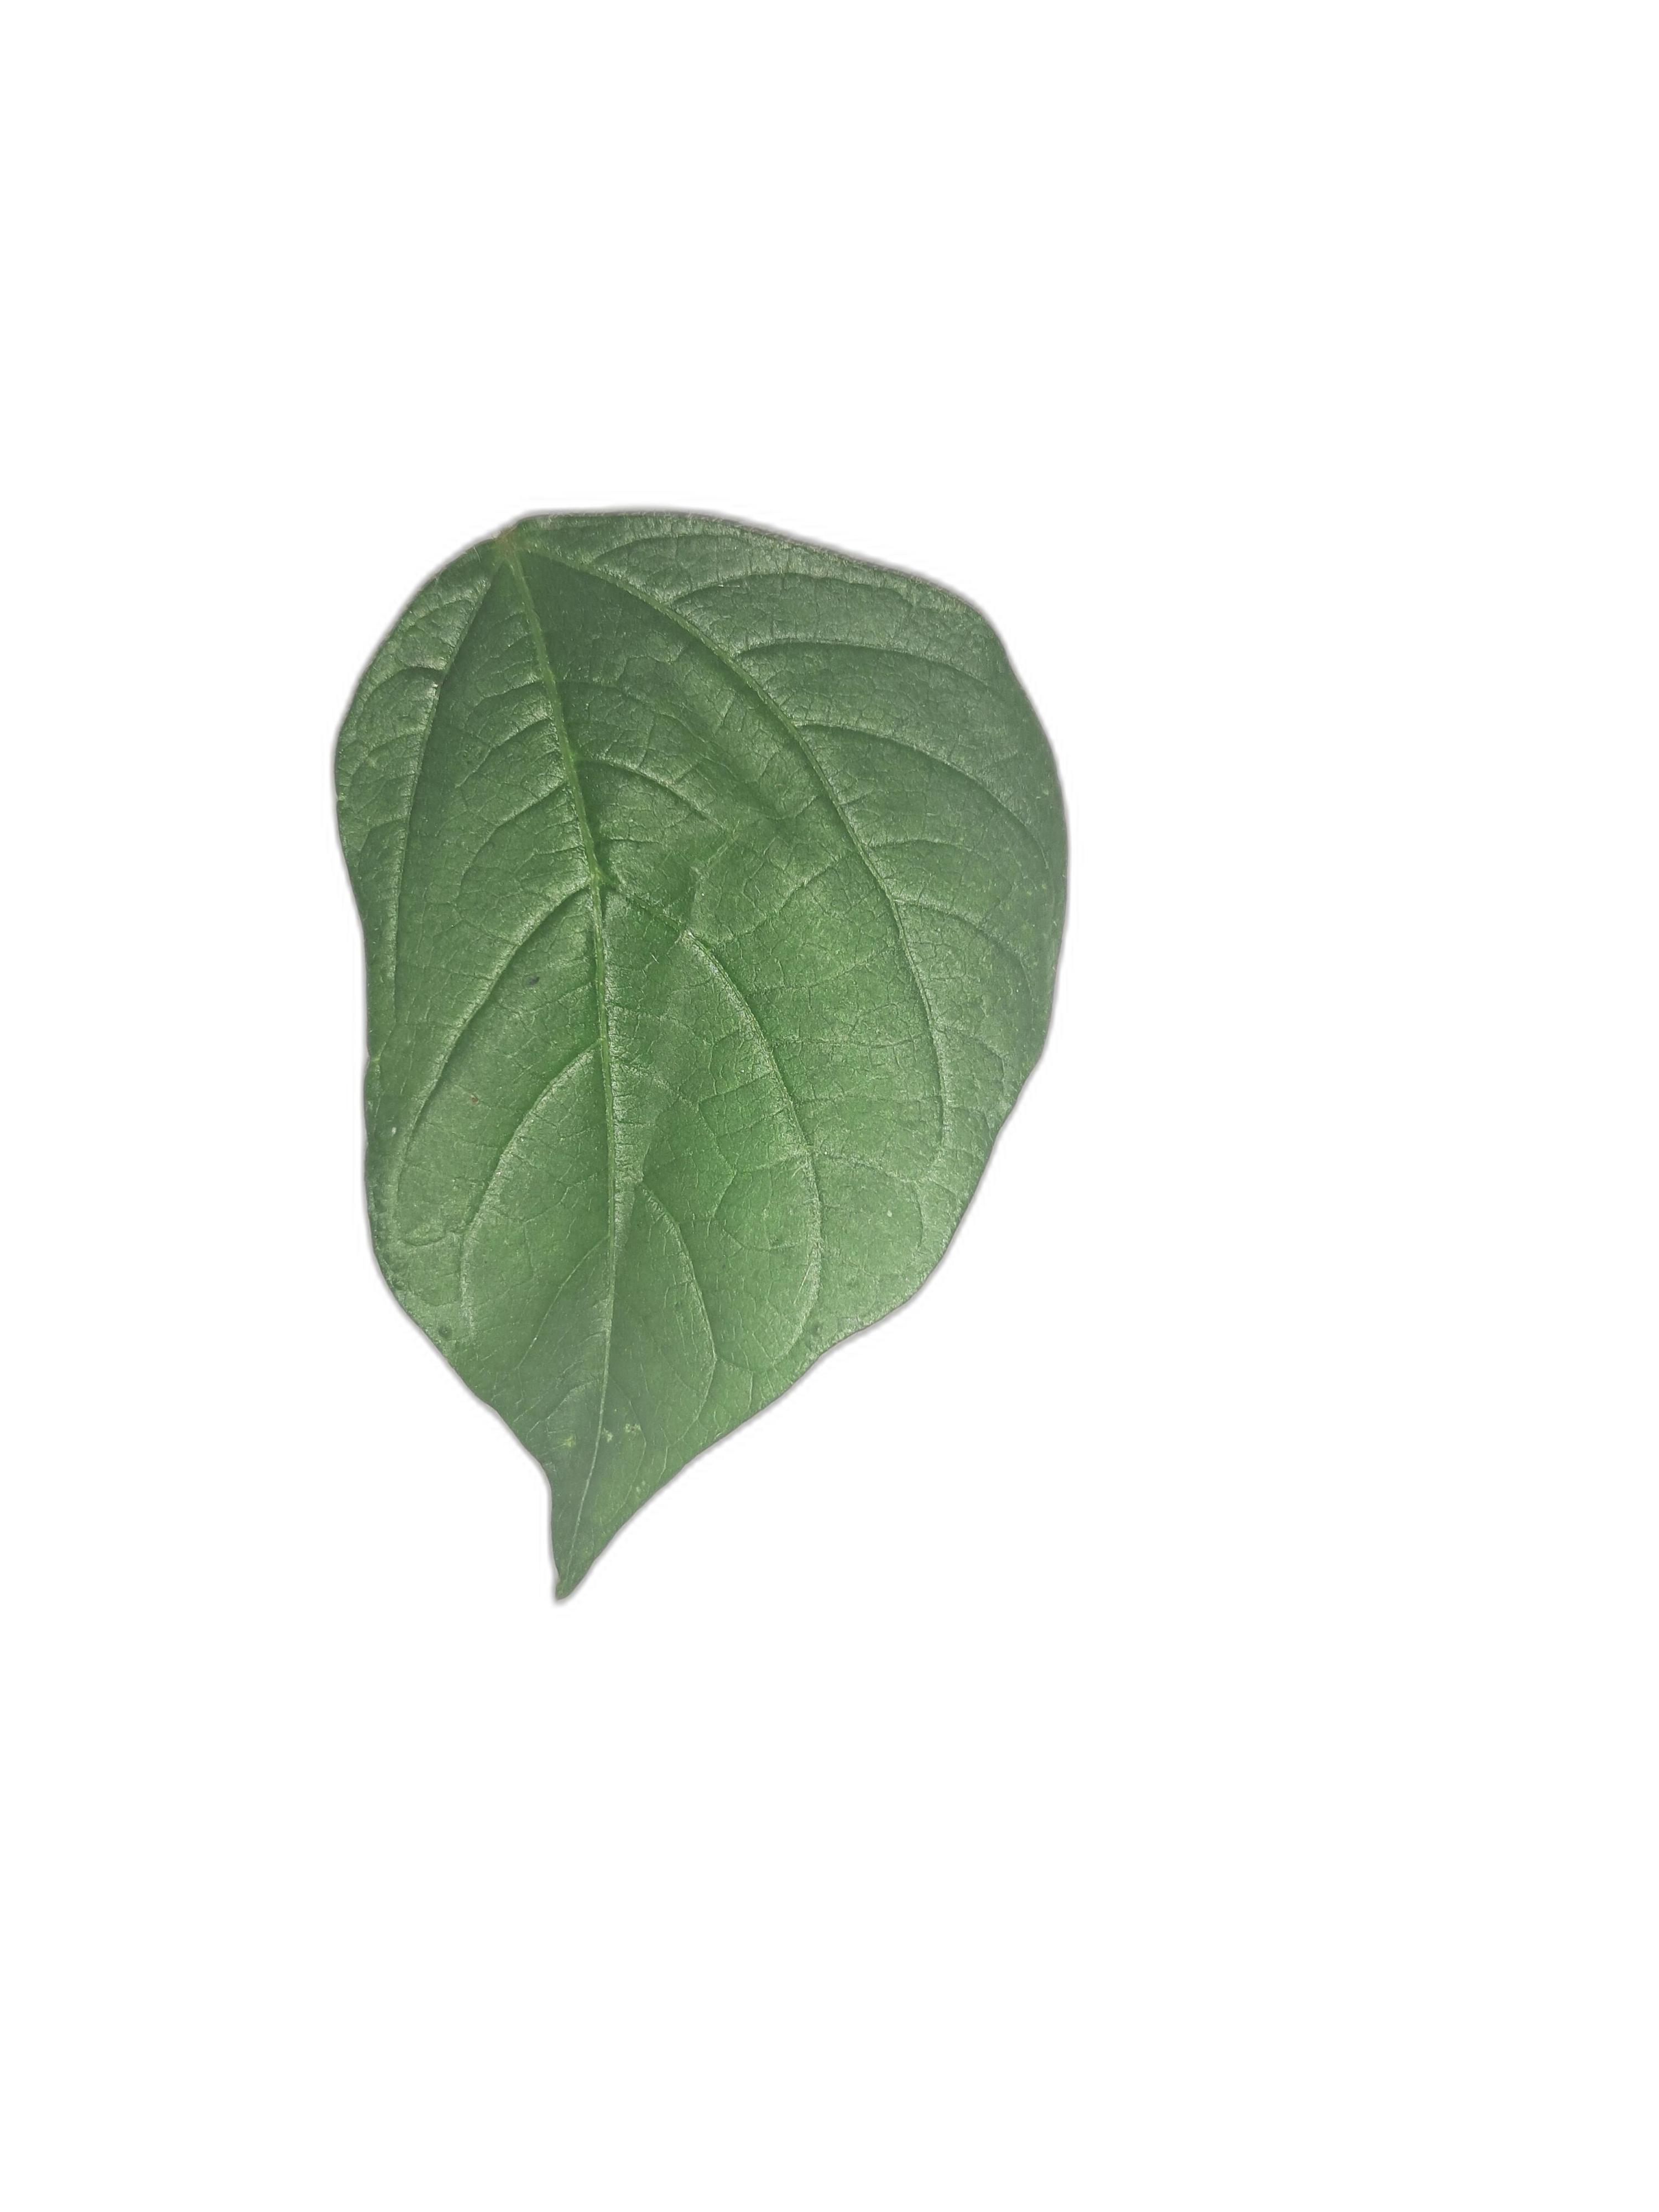
Label: Healthy